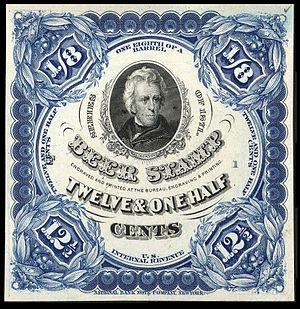
American Banknote Corporation, anciennement American Bank Note Company, est un imprimeur américain spécialisé depuis 1795 dans la fabrication de papiers et supports fiduciaires sécurisés tels que les billets de banque, les timbres, les actions, les cartes de paiement et autres documents financiers et papiers d'identité.